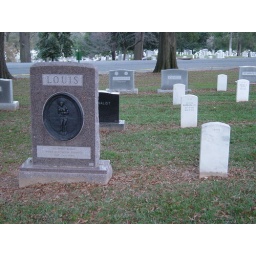
Joe Luois (boxer) is the pink stone.Lee Marvin (actor) is the white stone in front.